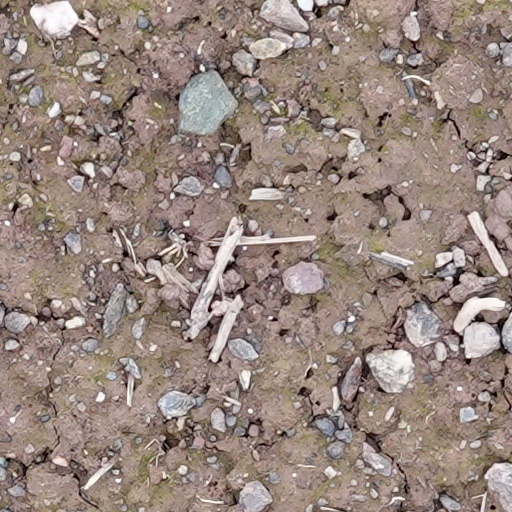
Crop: wheat